Launceston, Tasmania

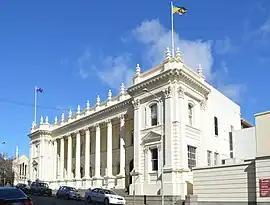
Launceston Town Hall

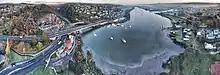
Aerial perspective of Cataract Gorge and its surrounds with the Tamar River

Since the 1960s, parts of Launceston have been protected by a series of flood levees that reach up to in height as large portions of the suburbs Invermay and Newstead sit within a flood plain. The last major flood occurred in 1929 when Invermay was completely devastated. More than 4,000 people were left homeless after just one night of flooding. Since then, there have only been minor floods. Work was under way in 2011 on a $59 million flood levee upgrade that should protect the city from 1-in-200-year events, that was then expected to take five to six years to construct. The council had acquired land used by eighteen businesses on the south side of Lindsay Street in Invermay, with businesses having until July 2009 to leave. In 2016 the Tamar River flooded resulting in the widespread flooding of low lying suburbs. The St Leonards and West Tamar Highways were temporarily closed as water levels rose, causing significant disruption to the city and loss of livestock.